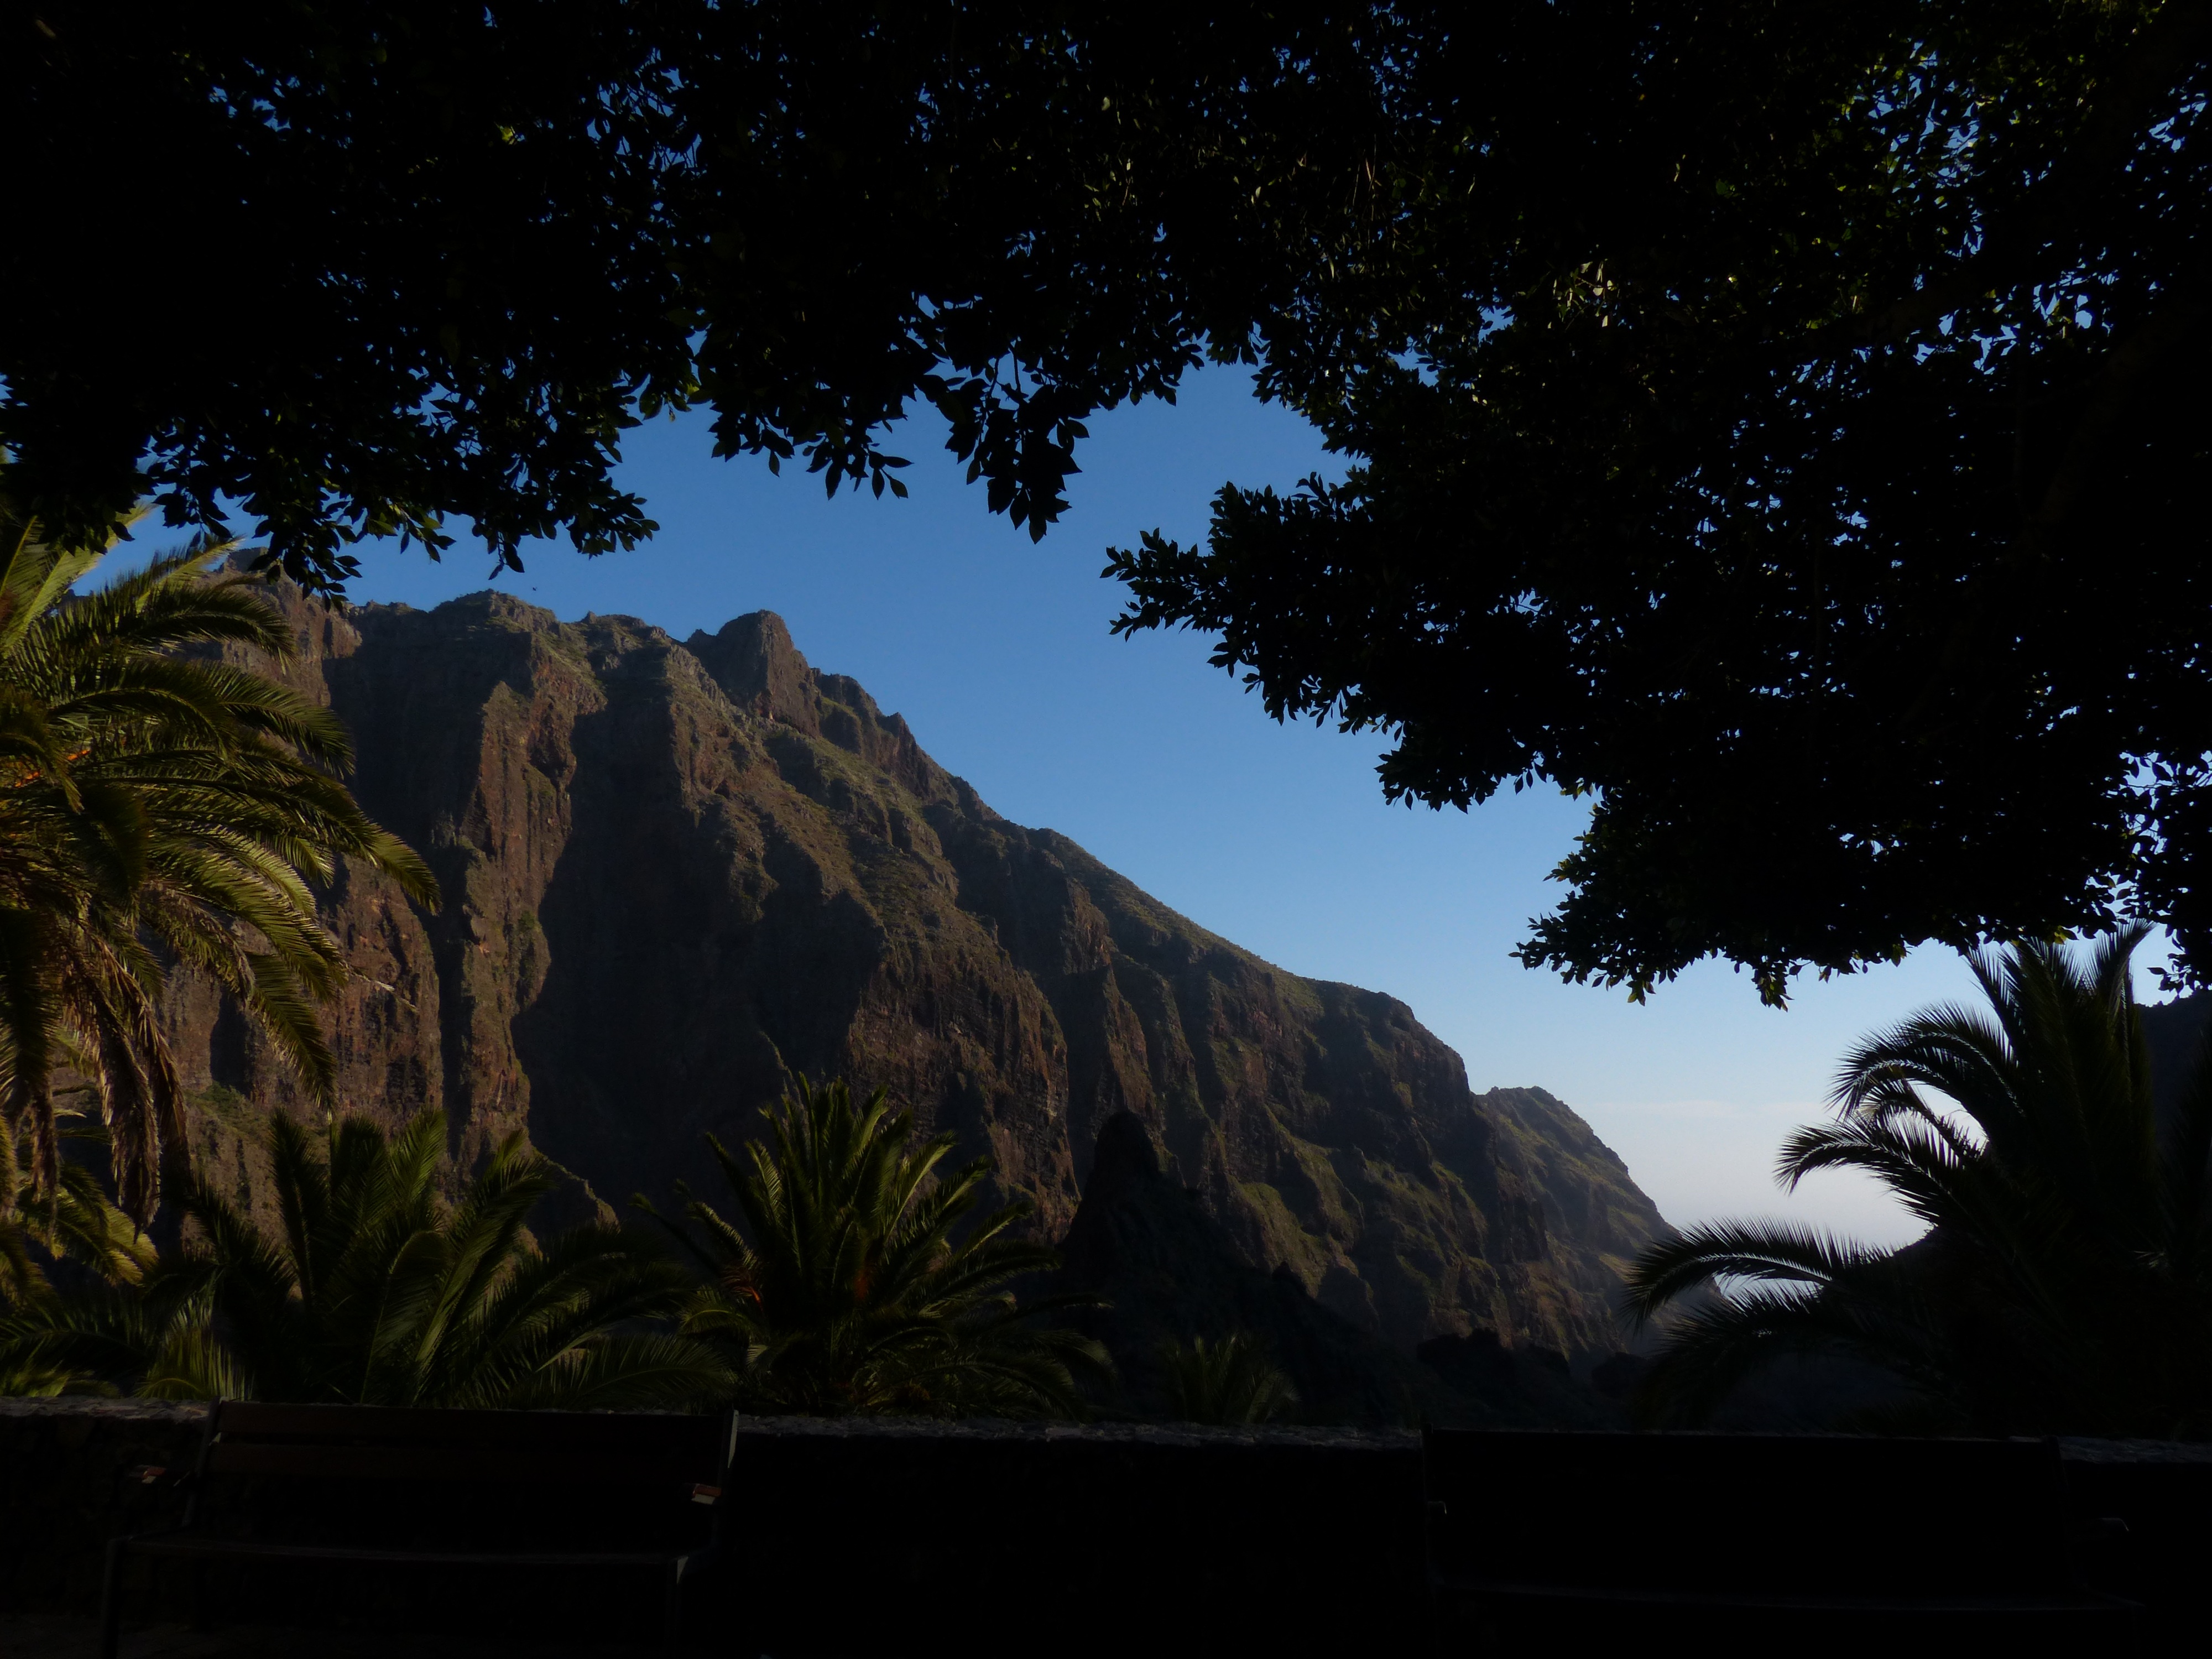
landscape, tree, nature, forest, rock, wilderness, mountain, cloud, sky, night, sunlight, morning, leaf, hill, valley, mountain range, dusk, evening, jungle, darkness, mountains, outlook, screenshot, landform, natural environment, geographical feature, woody plant, mountainous landforms, masca ravine